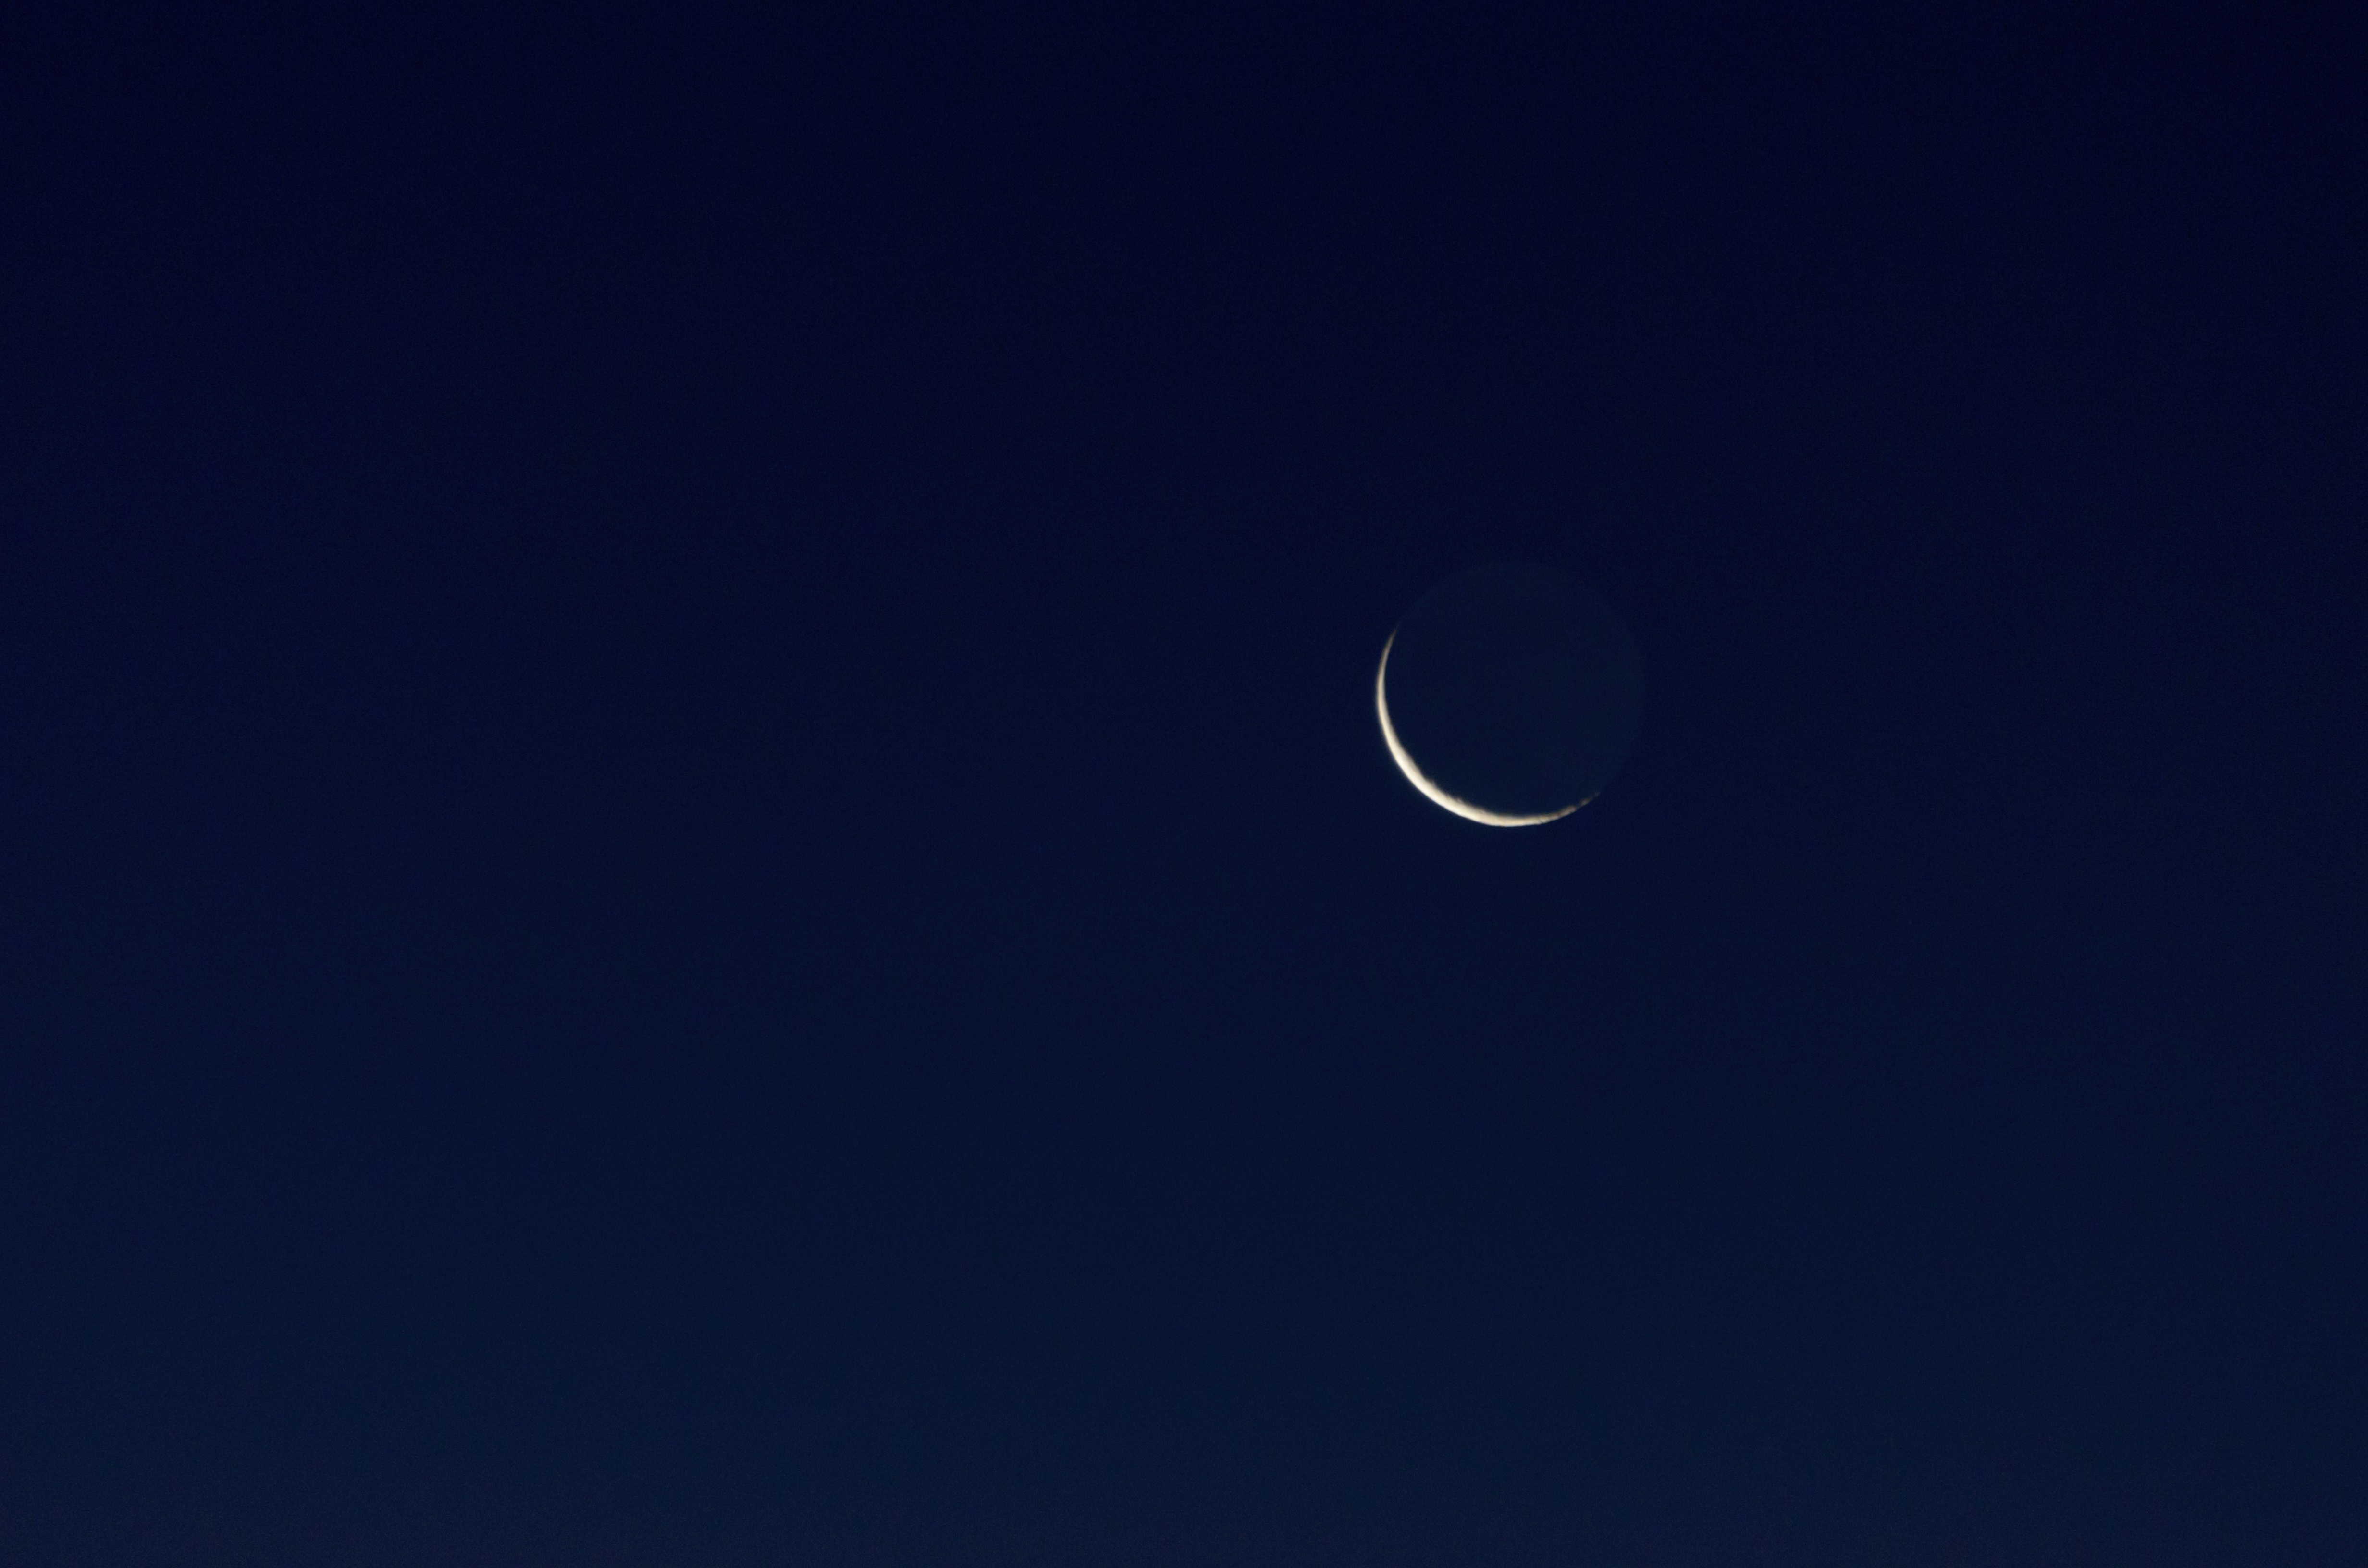
sky, atmosphere, moon, moonlight, circle, crescent, moonlit night, crescent moon, astronomical object, atmosphere of earth, celestial event